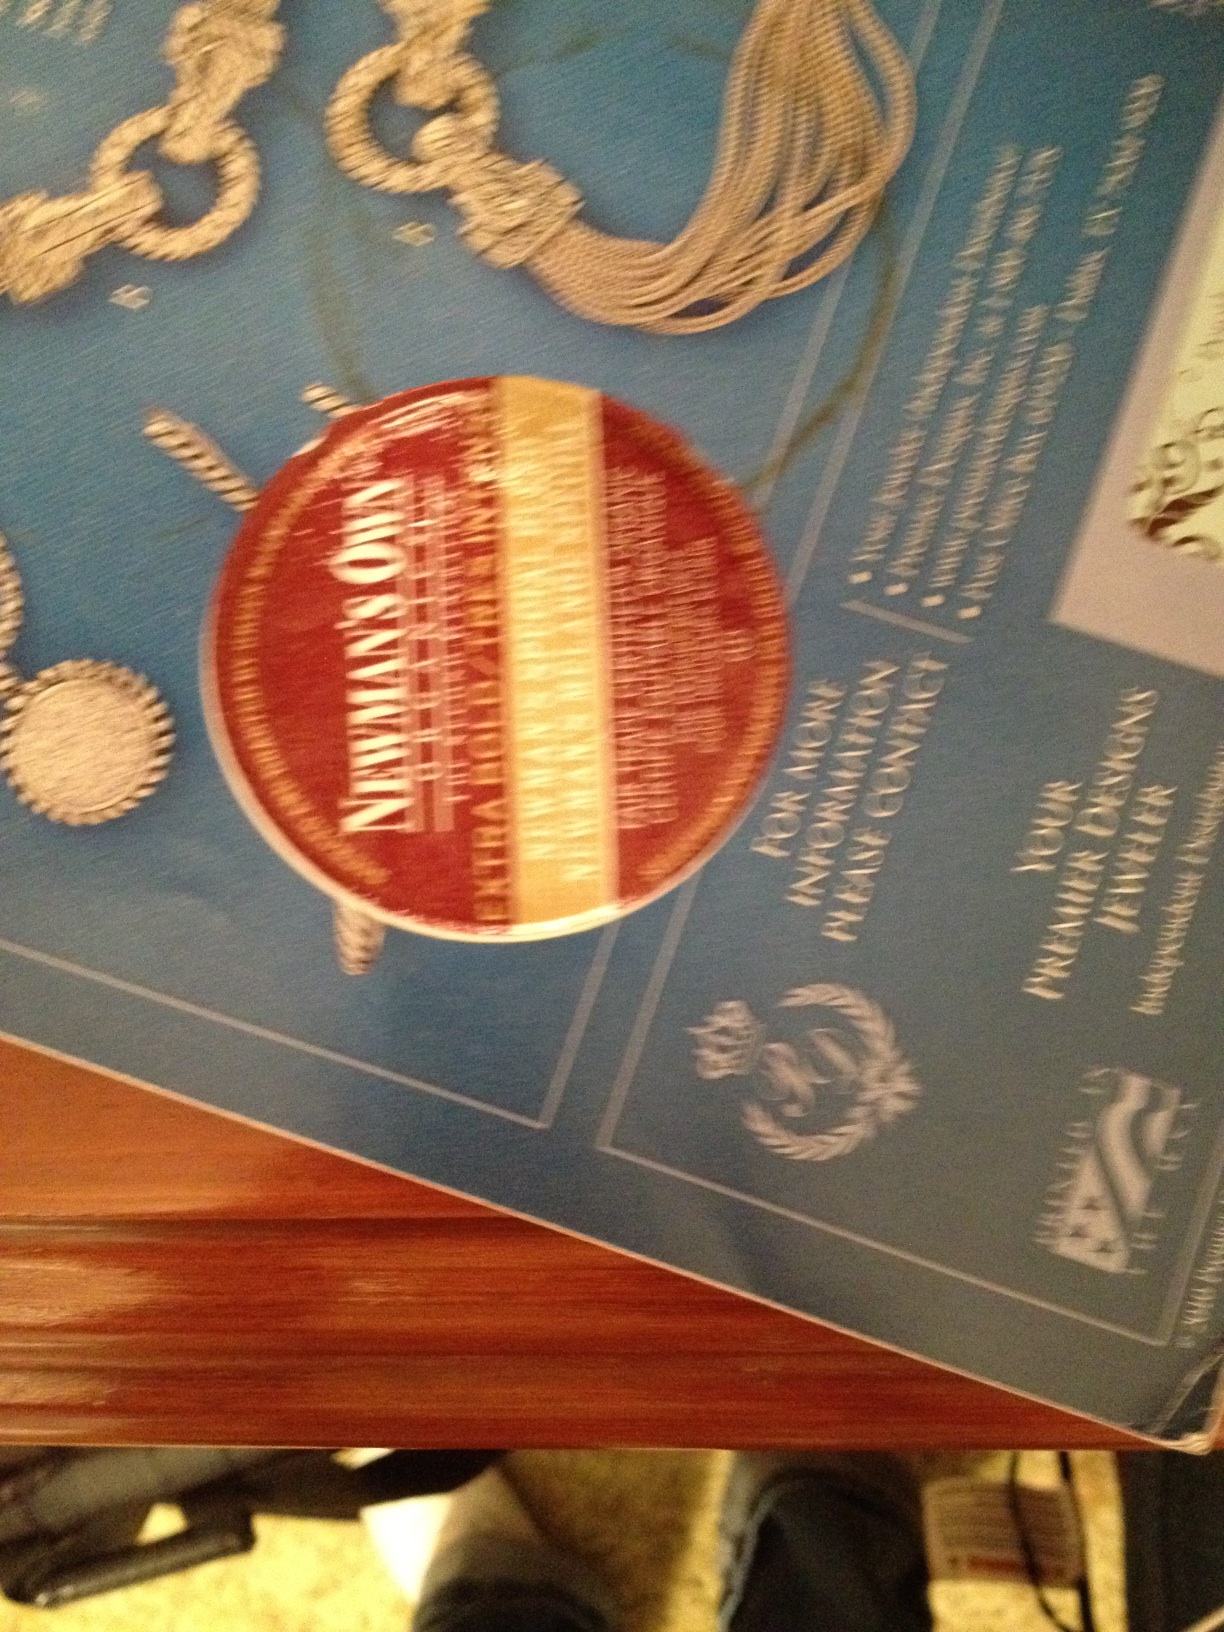Question: What flavor of cake up is this?
Answer: unanswerable